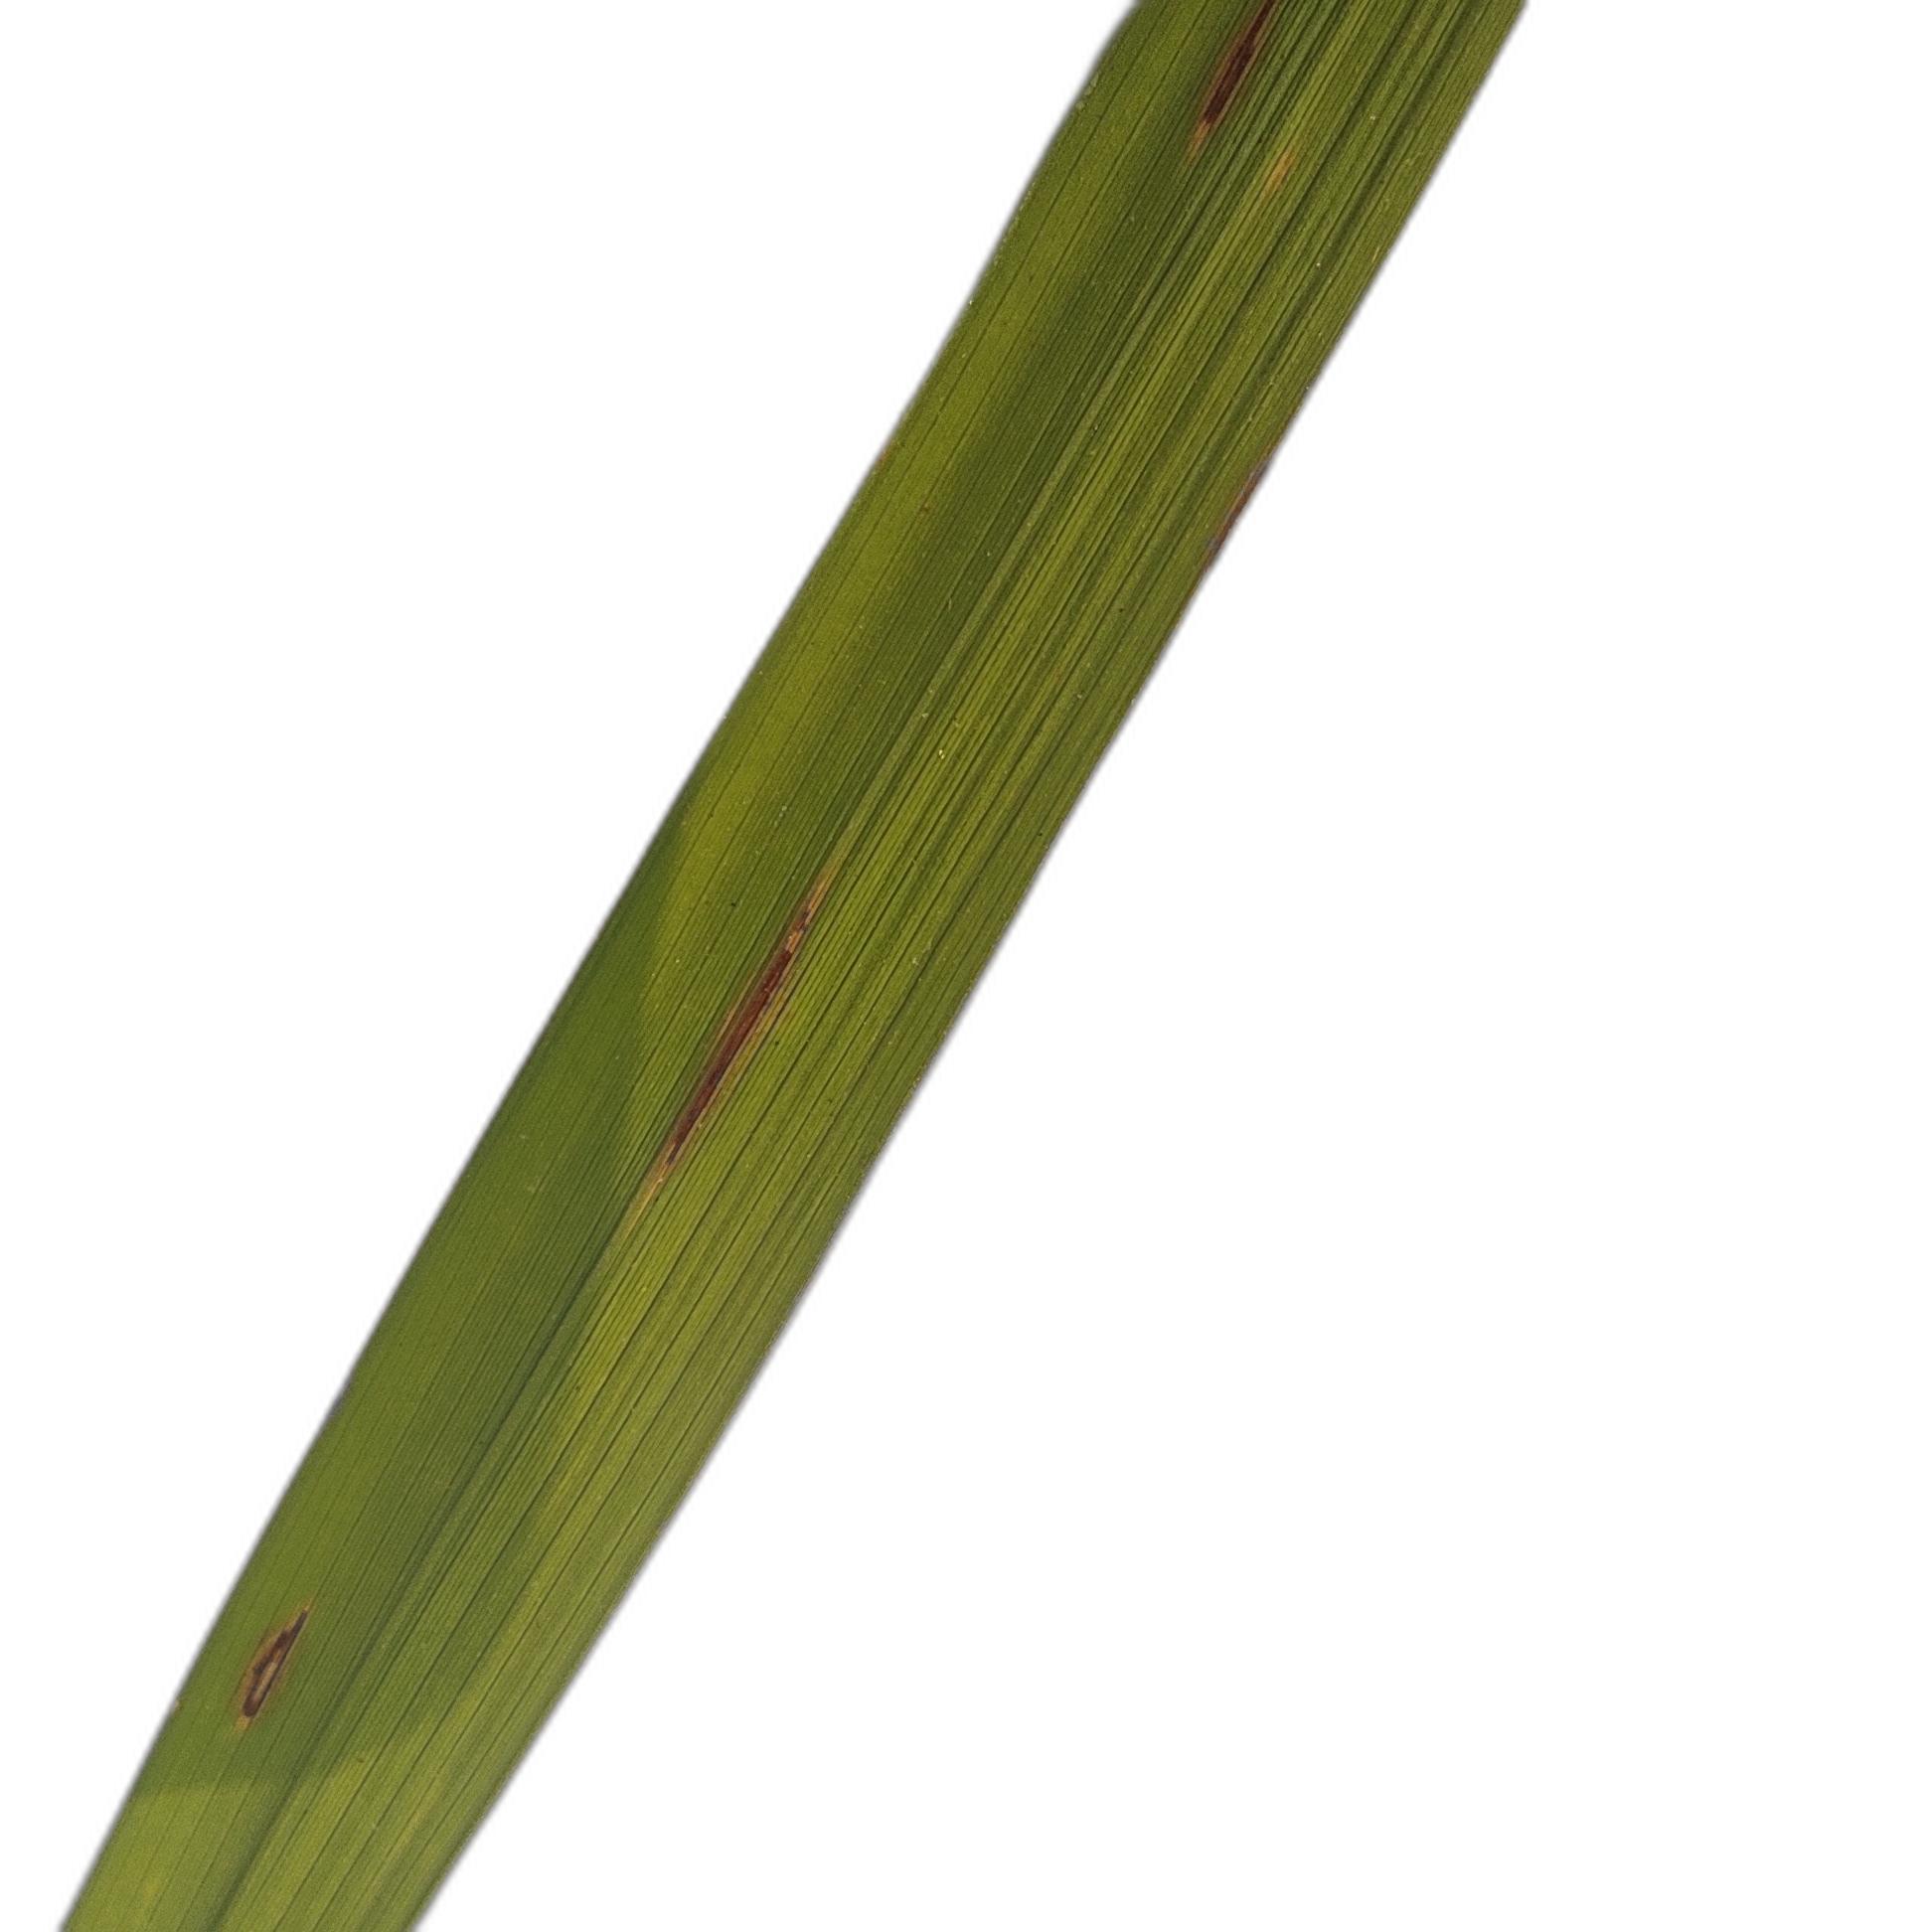
Label: Rice Blast